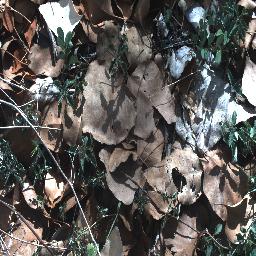
Label: negative